Mark Antokolsky

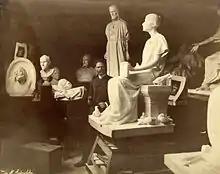
Mark Antokolski in his Paris studio.

Antokolsky used 4,000 rubles for the "Ivan the Terrible" to buy half of a big house in Vilnius, the other part of which had previously belonged to his wife. In 1876, upon his regular visits to Vilnius, Antokolsky rebuilt the house. After 1876, Antokolsky was a rare visitor to his native town due to illnesses, work, and exhibitions in Paris and Italy, which took almost all of his time. However, the artist did not break his links with Jewish life. Concern over his nation urged Antokolsky to return to his work "Inquisition Attacks the Jews", started 30 years before in Vilnius.